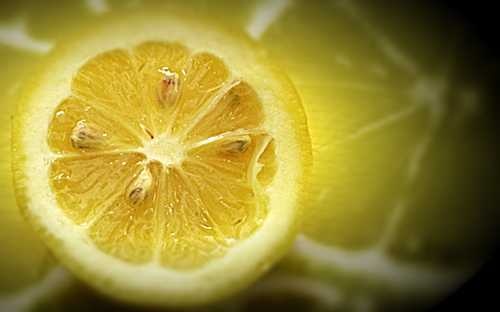
Label: Lemon